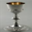
Label: cup